Algerian Cup

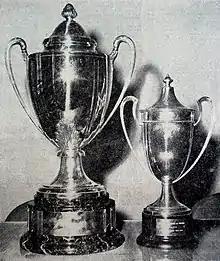
Trophies Editions 1963 (right) and 1964 (left).

The 5 July 1962, Algeria gained independence after seven and a half years of war. This is the end of an entire sporting world with the end of football competitions organized by 'settlers'. The clubs 'settlers' stopped in their towers and the clubs " Muslim " respawn. The page of football history "colonial" turned definitively in North Africa as Algeria, another begins, the football Algerian.